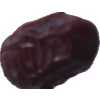
Label: dates